Constitution of Zaire

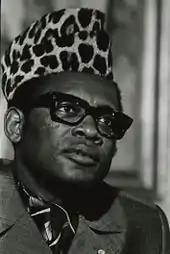
Mobutu Sese Seko, pictured in 1976

The Constitution of Zaire, was promulgated on 15 August 1974, revised on 15 February 1978, and amended on 5 July 1990. It provided a renewed legal basis for the regime of Mobutu Sese Seko who had emerged as the country's dictator after the Congo Crisis in 1965.